Minnesota State University, Mankato

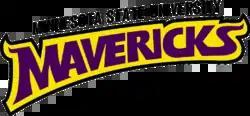
Logo of the Minnesota State Mavericks

In 1975 the college successfully made the case for university status and was renamed "Mankato State University". This change reflected a further 40% growth in the student body to 12,000 students by 1972. Following this, the number of programs increased, to include science, technology, engineering, health sciences, and others. While the transition to "state university" was being considered, the administration also explored the prospect of combining the Valley Campus buildings with the Highland Campus on the recommendation of a consultant hired by the Higher Education Coordinating Commission. Despite some faculty opposition to the merger, Mankato State University received permission to consolidate in May 1977 and completed the consolidation under President Margaret Preska on May 5, 1980. The Valley Campus was eventually sold to a private developer and the Highland Campus grew.